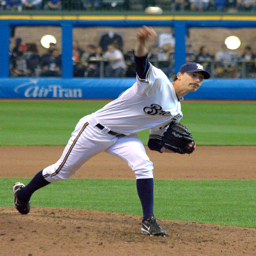
A pitcher delivers a pitch during a game.
A pitcher is shown just after releasing the baseball.
Releasing the ball from the mound requires flexibility and coordination.
A baseball player throwing the baseball during a game
A baseball player pitching a baseball during a game.